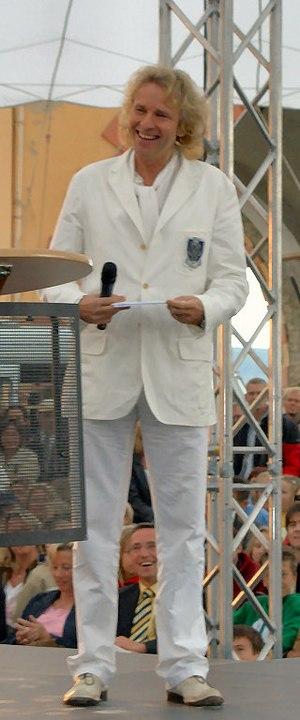
Thomas Gottschalk est un présentateur de télévision allemand, né le 18 mai 1950 à Bamberg en Bavière.